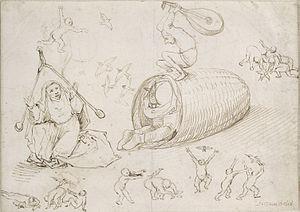
La liste des œuvres de Jérôme Bosch recense la quarantaine de peintures et de dessins réalisés par cet artiste ainsi que la plupart des autres œuvres attribués à celui-ci ou à son atelier.
Jheronimus van Aken [ɦijeːˈroːnimʏs fɑn 'aːkə], dit Jérôme Bosch, ou Jheronimus Bosch [bɔs], né vers 1450 à Bois-le-Duc et mort en août 1516 dans la même ville, est un peintre néerlandais, du mouvement des primitifs flamands.